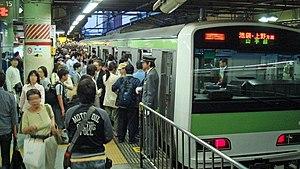
La gare de Shinjuku est une gare ferroviaire majeure de la ville de Tokyo au Japon, située à cheval sur les arrondissements de Shinjuku et Shibuya. La gare est desservie par les lignes des compagnies JR East, Keiō, Odakyū, Toei et Tokyo Metro.